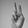
ASL letter: V